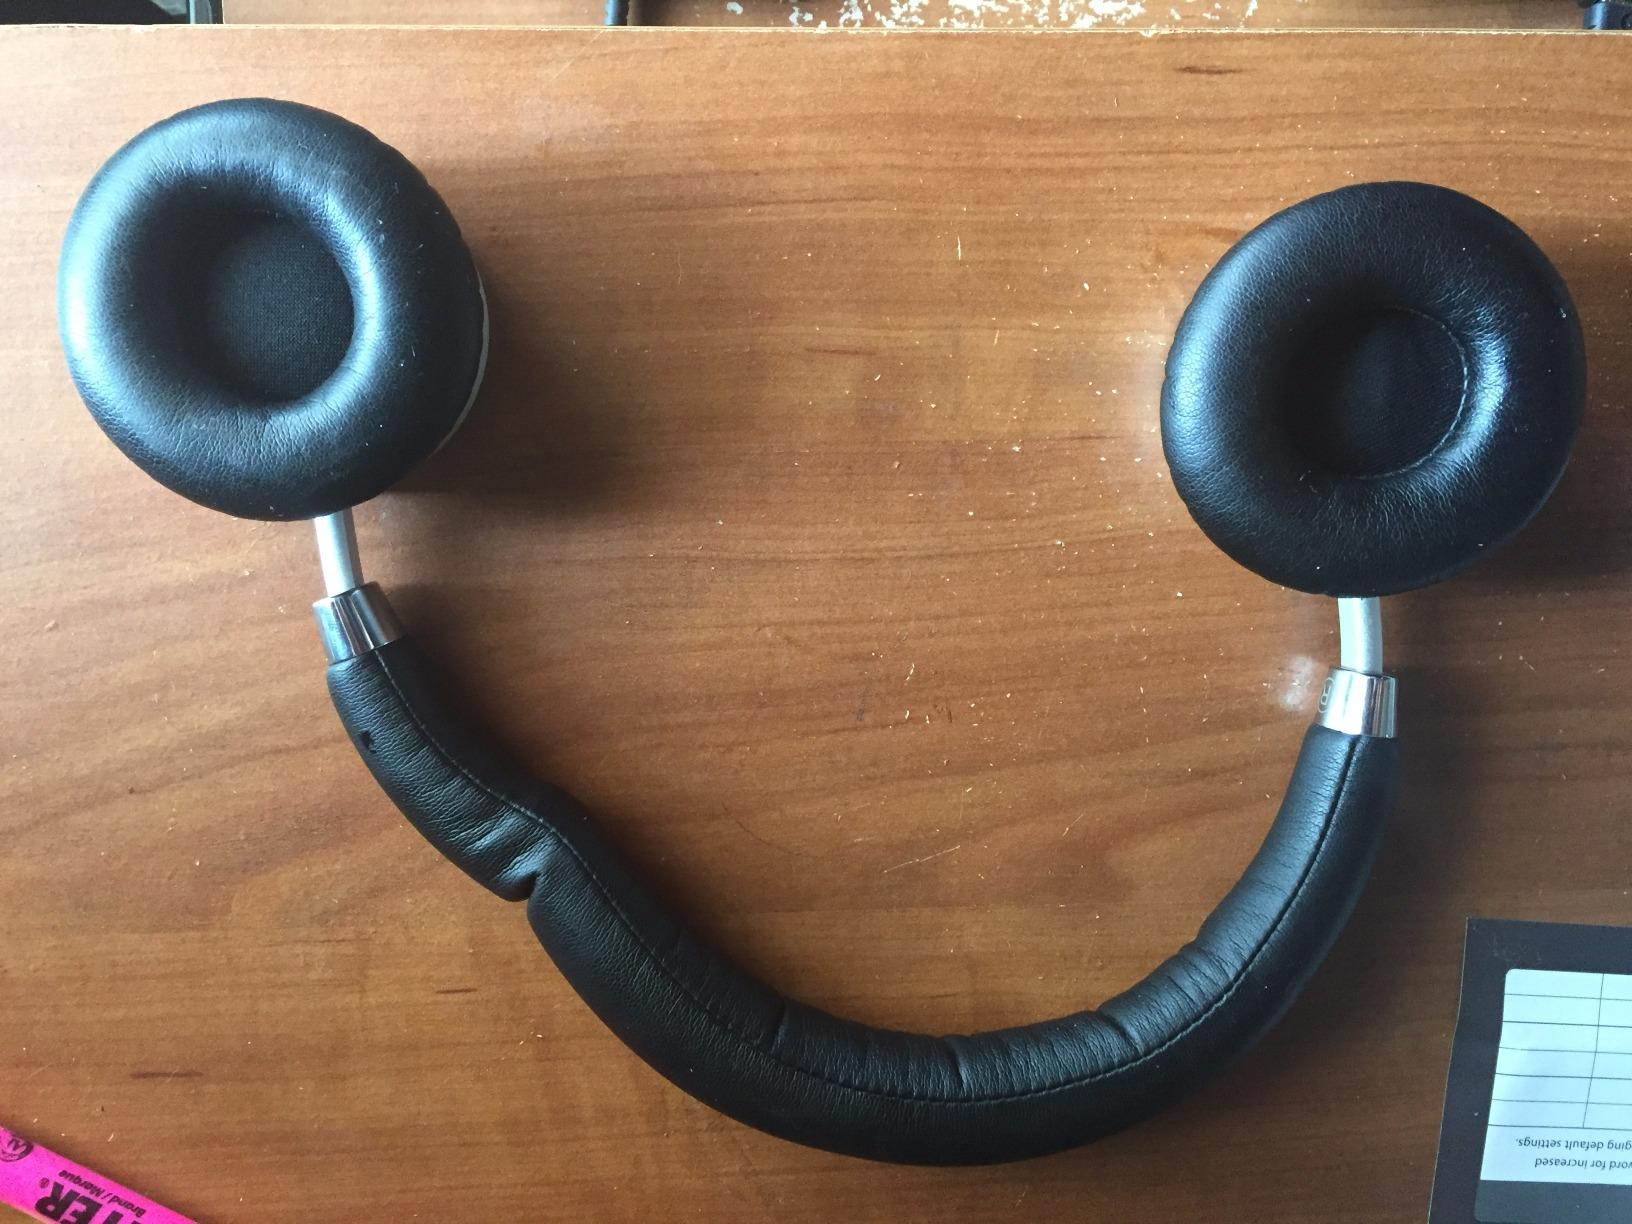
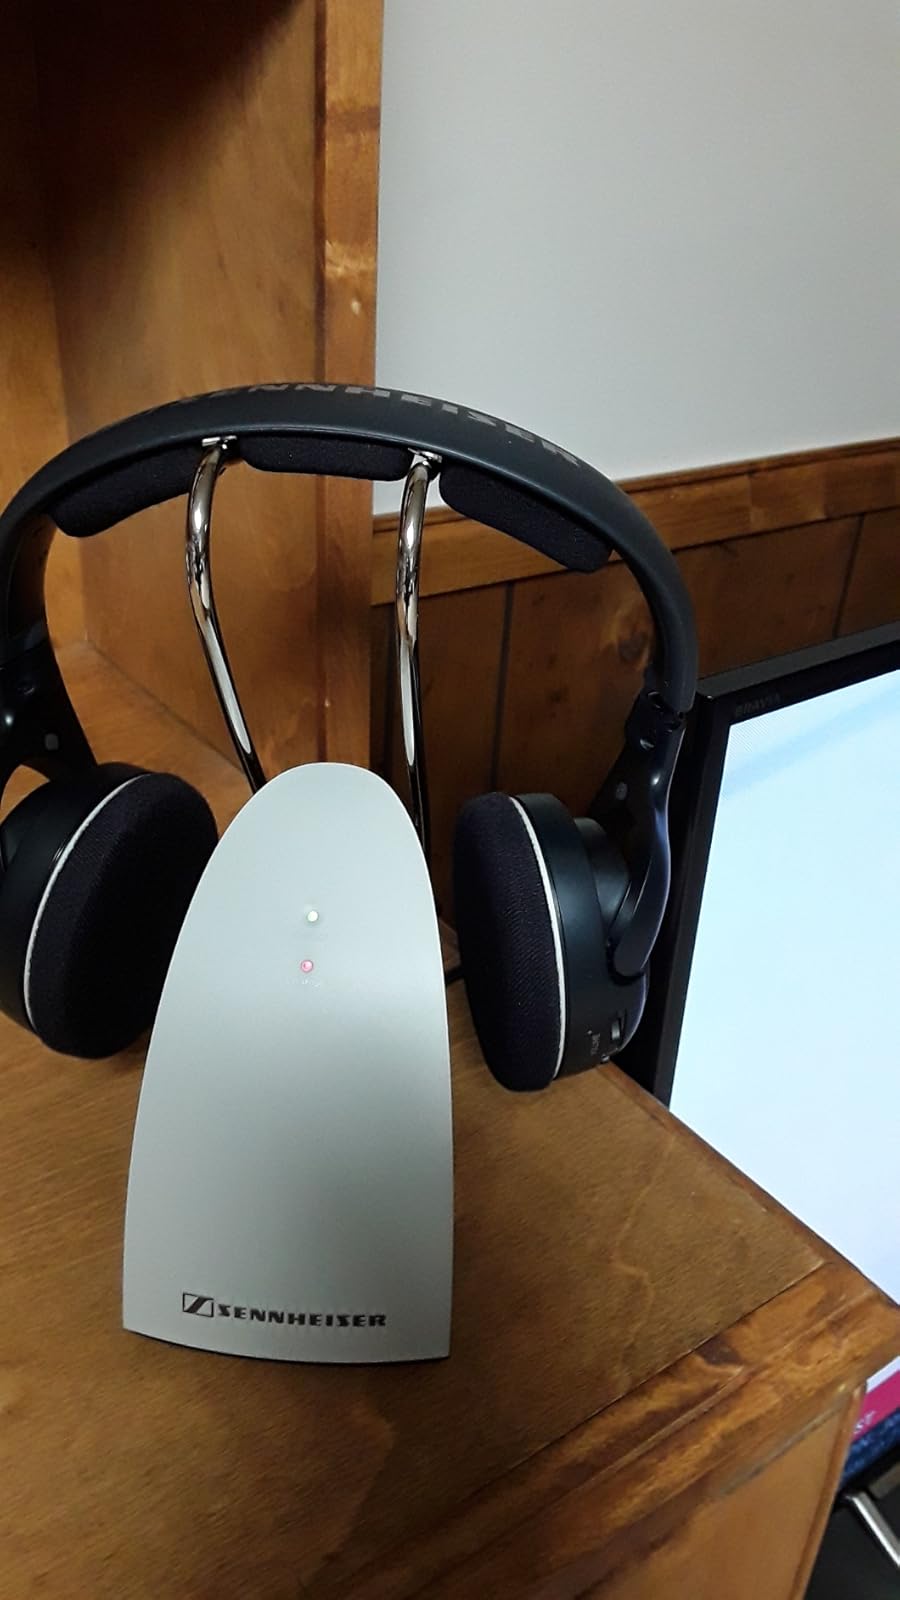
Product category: headphones
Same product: no